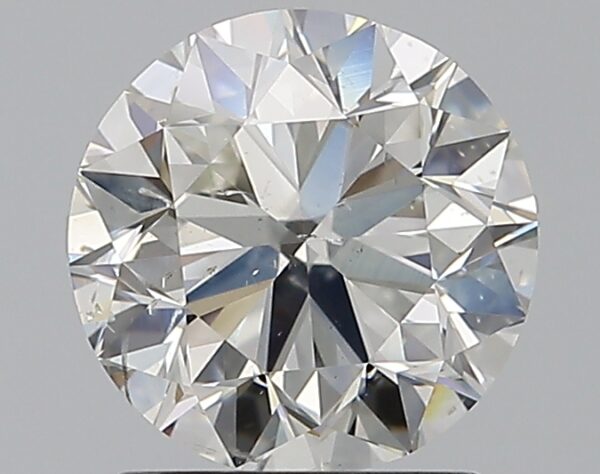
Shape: round
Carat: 1.51
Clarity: SI1
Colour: H
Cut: VG
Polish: EX
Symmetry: VG
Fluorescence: N
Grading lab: GIA
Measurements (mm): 7.12 x 7.17 x 4.57